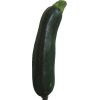
Label: Zucchini dark 1